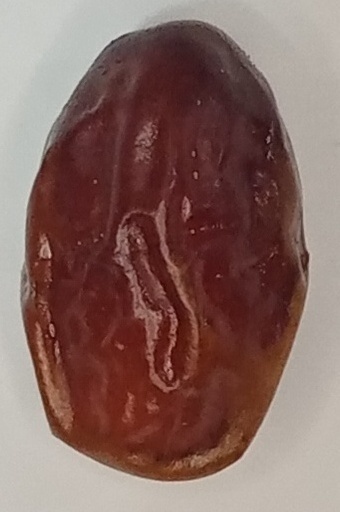
Variety: aseel
Size: medium
Grade: grade-1